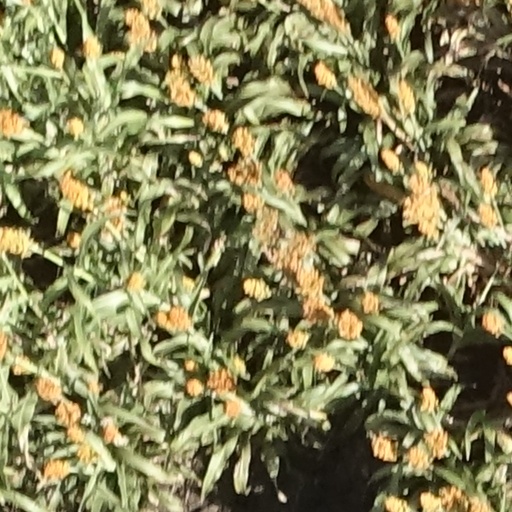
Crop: sorghum